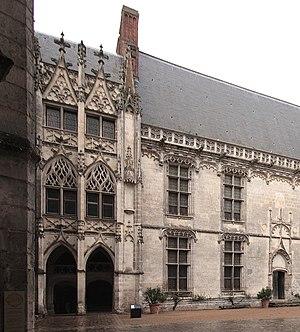
Formant la transition entre l'art gothique et la Première Renaissance, le style Louis XII est le résultat des guerres d'Italie de Charles VIII et de Louis XII mettant alors la France en rapport direct avec la Renaissance artistique italienne. D'une façon générale, la structure reste française, seul le décor change et devient italien.